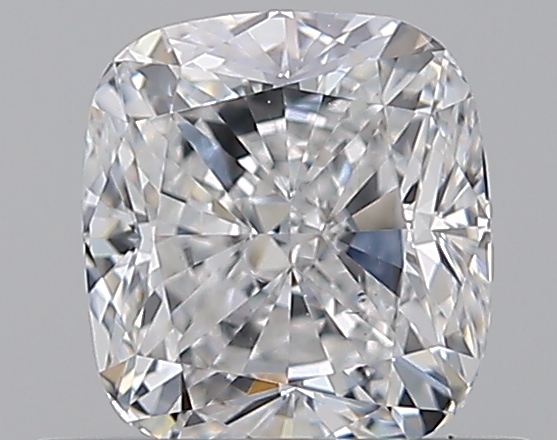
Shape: cushion
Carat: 0.7
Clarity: VS1
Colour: D
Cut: EX
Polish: EX
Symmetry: EX
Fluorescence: F
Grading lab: GIA
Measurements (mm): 5.21 x 4.8 x 3.29